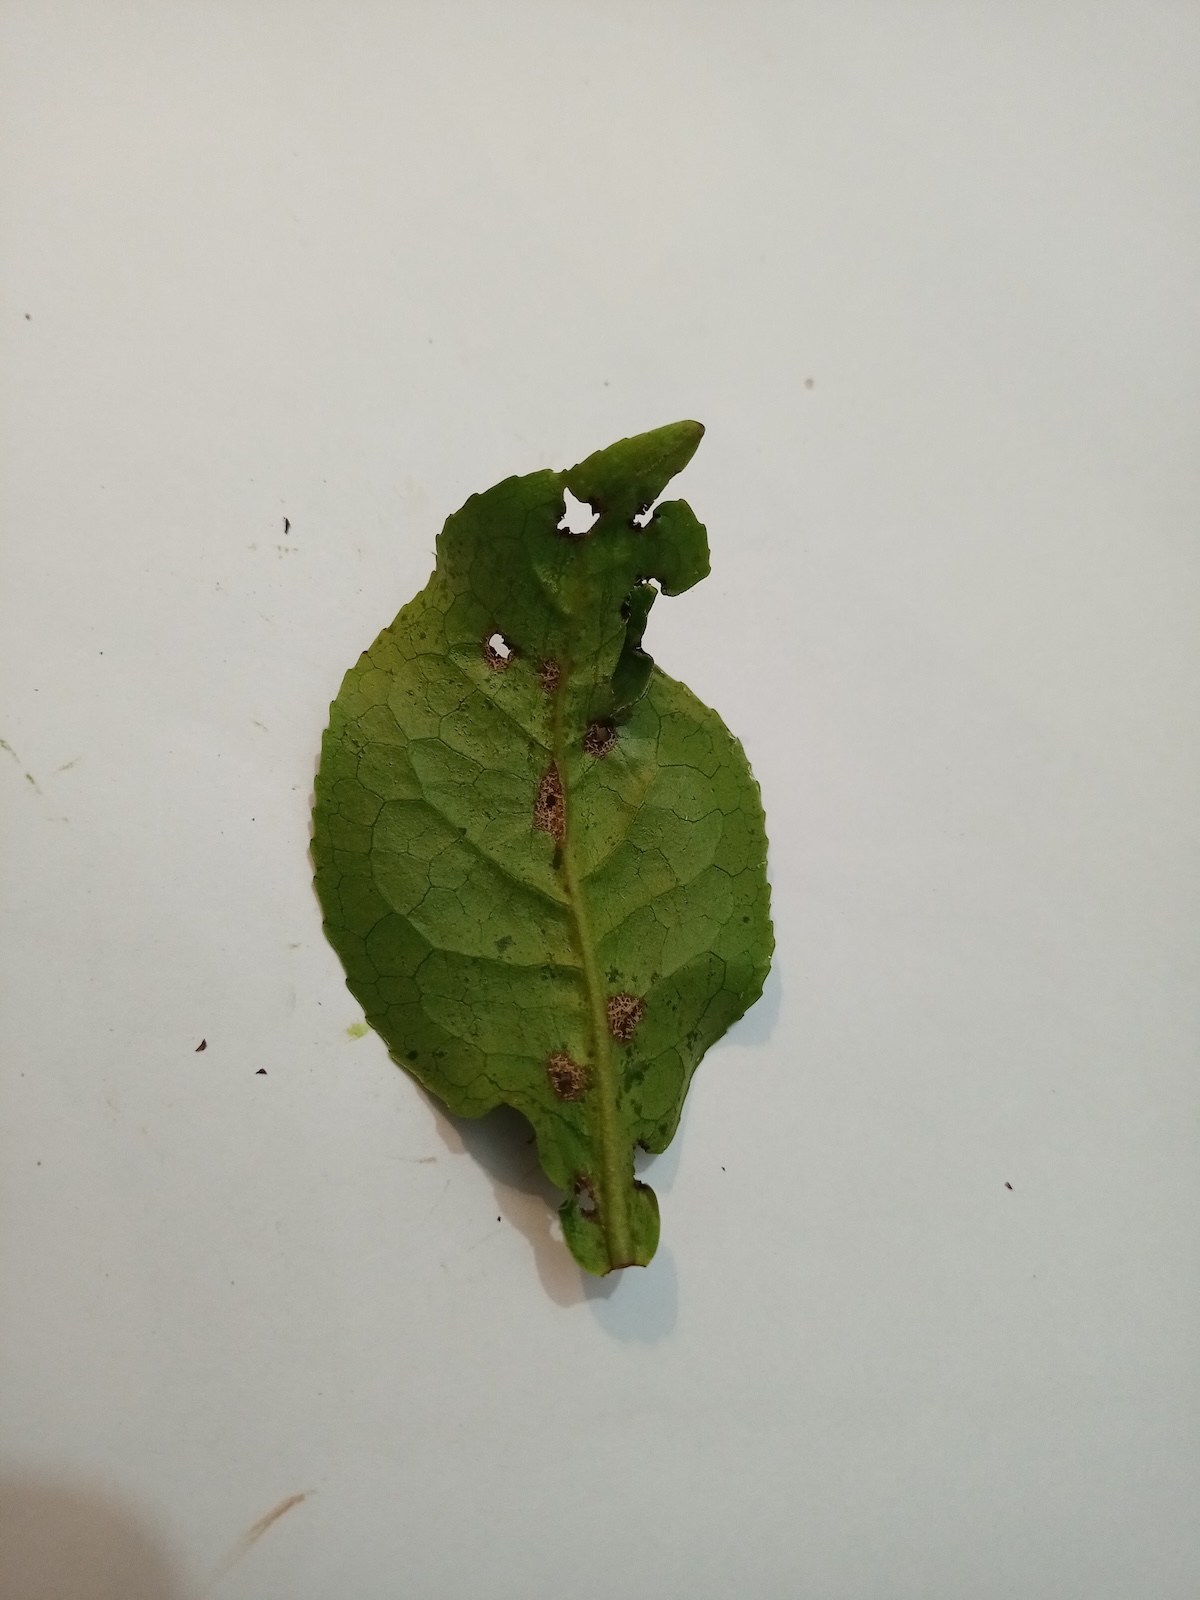
Label: Green mirid bug